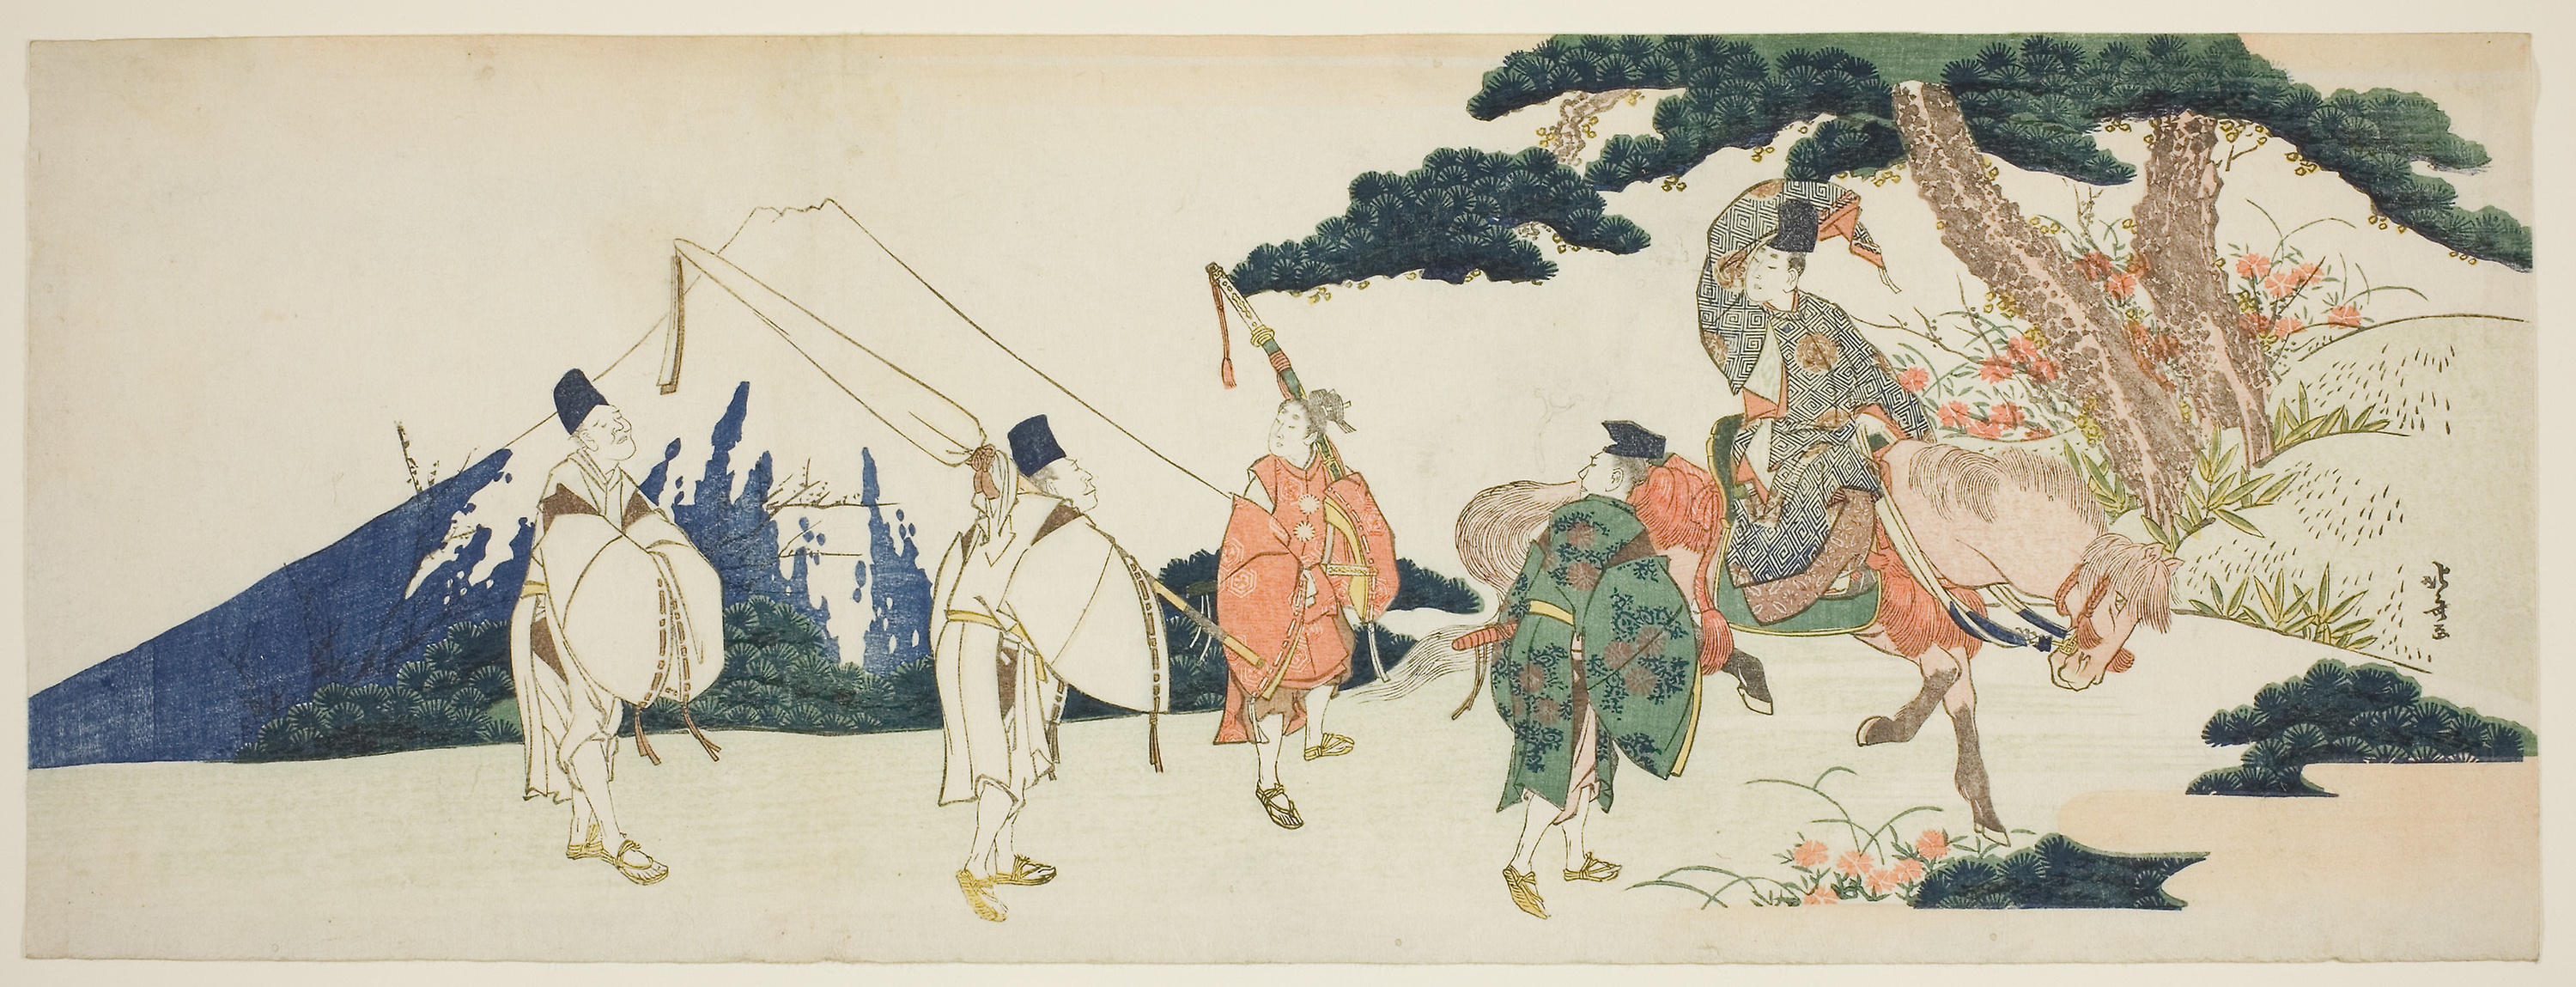
art, painting, illustration, watercolor paint, paint, artwork, modern art